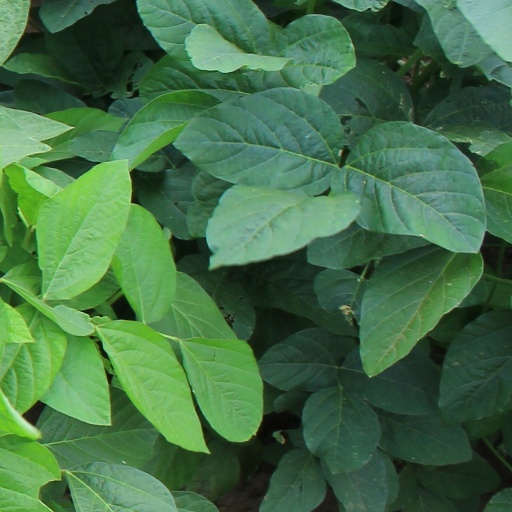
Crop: soybean